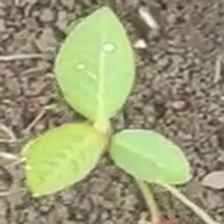
Weed species: Moti_dudhi(Euphorbia_geneculata_L)